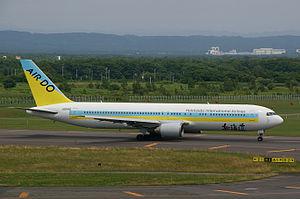
Air Do, anciennement Hokkaido International Airlines est une compagnie aérienne japonaise, basée à Sapporo, dans l'île de Hokkaidō.